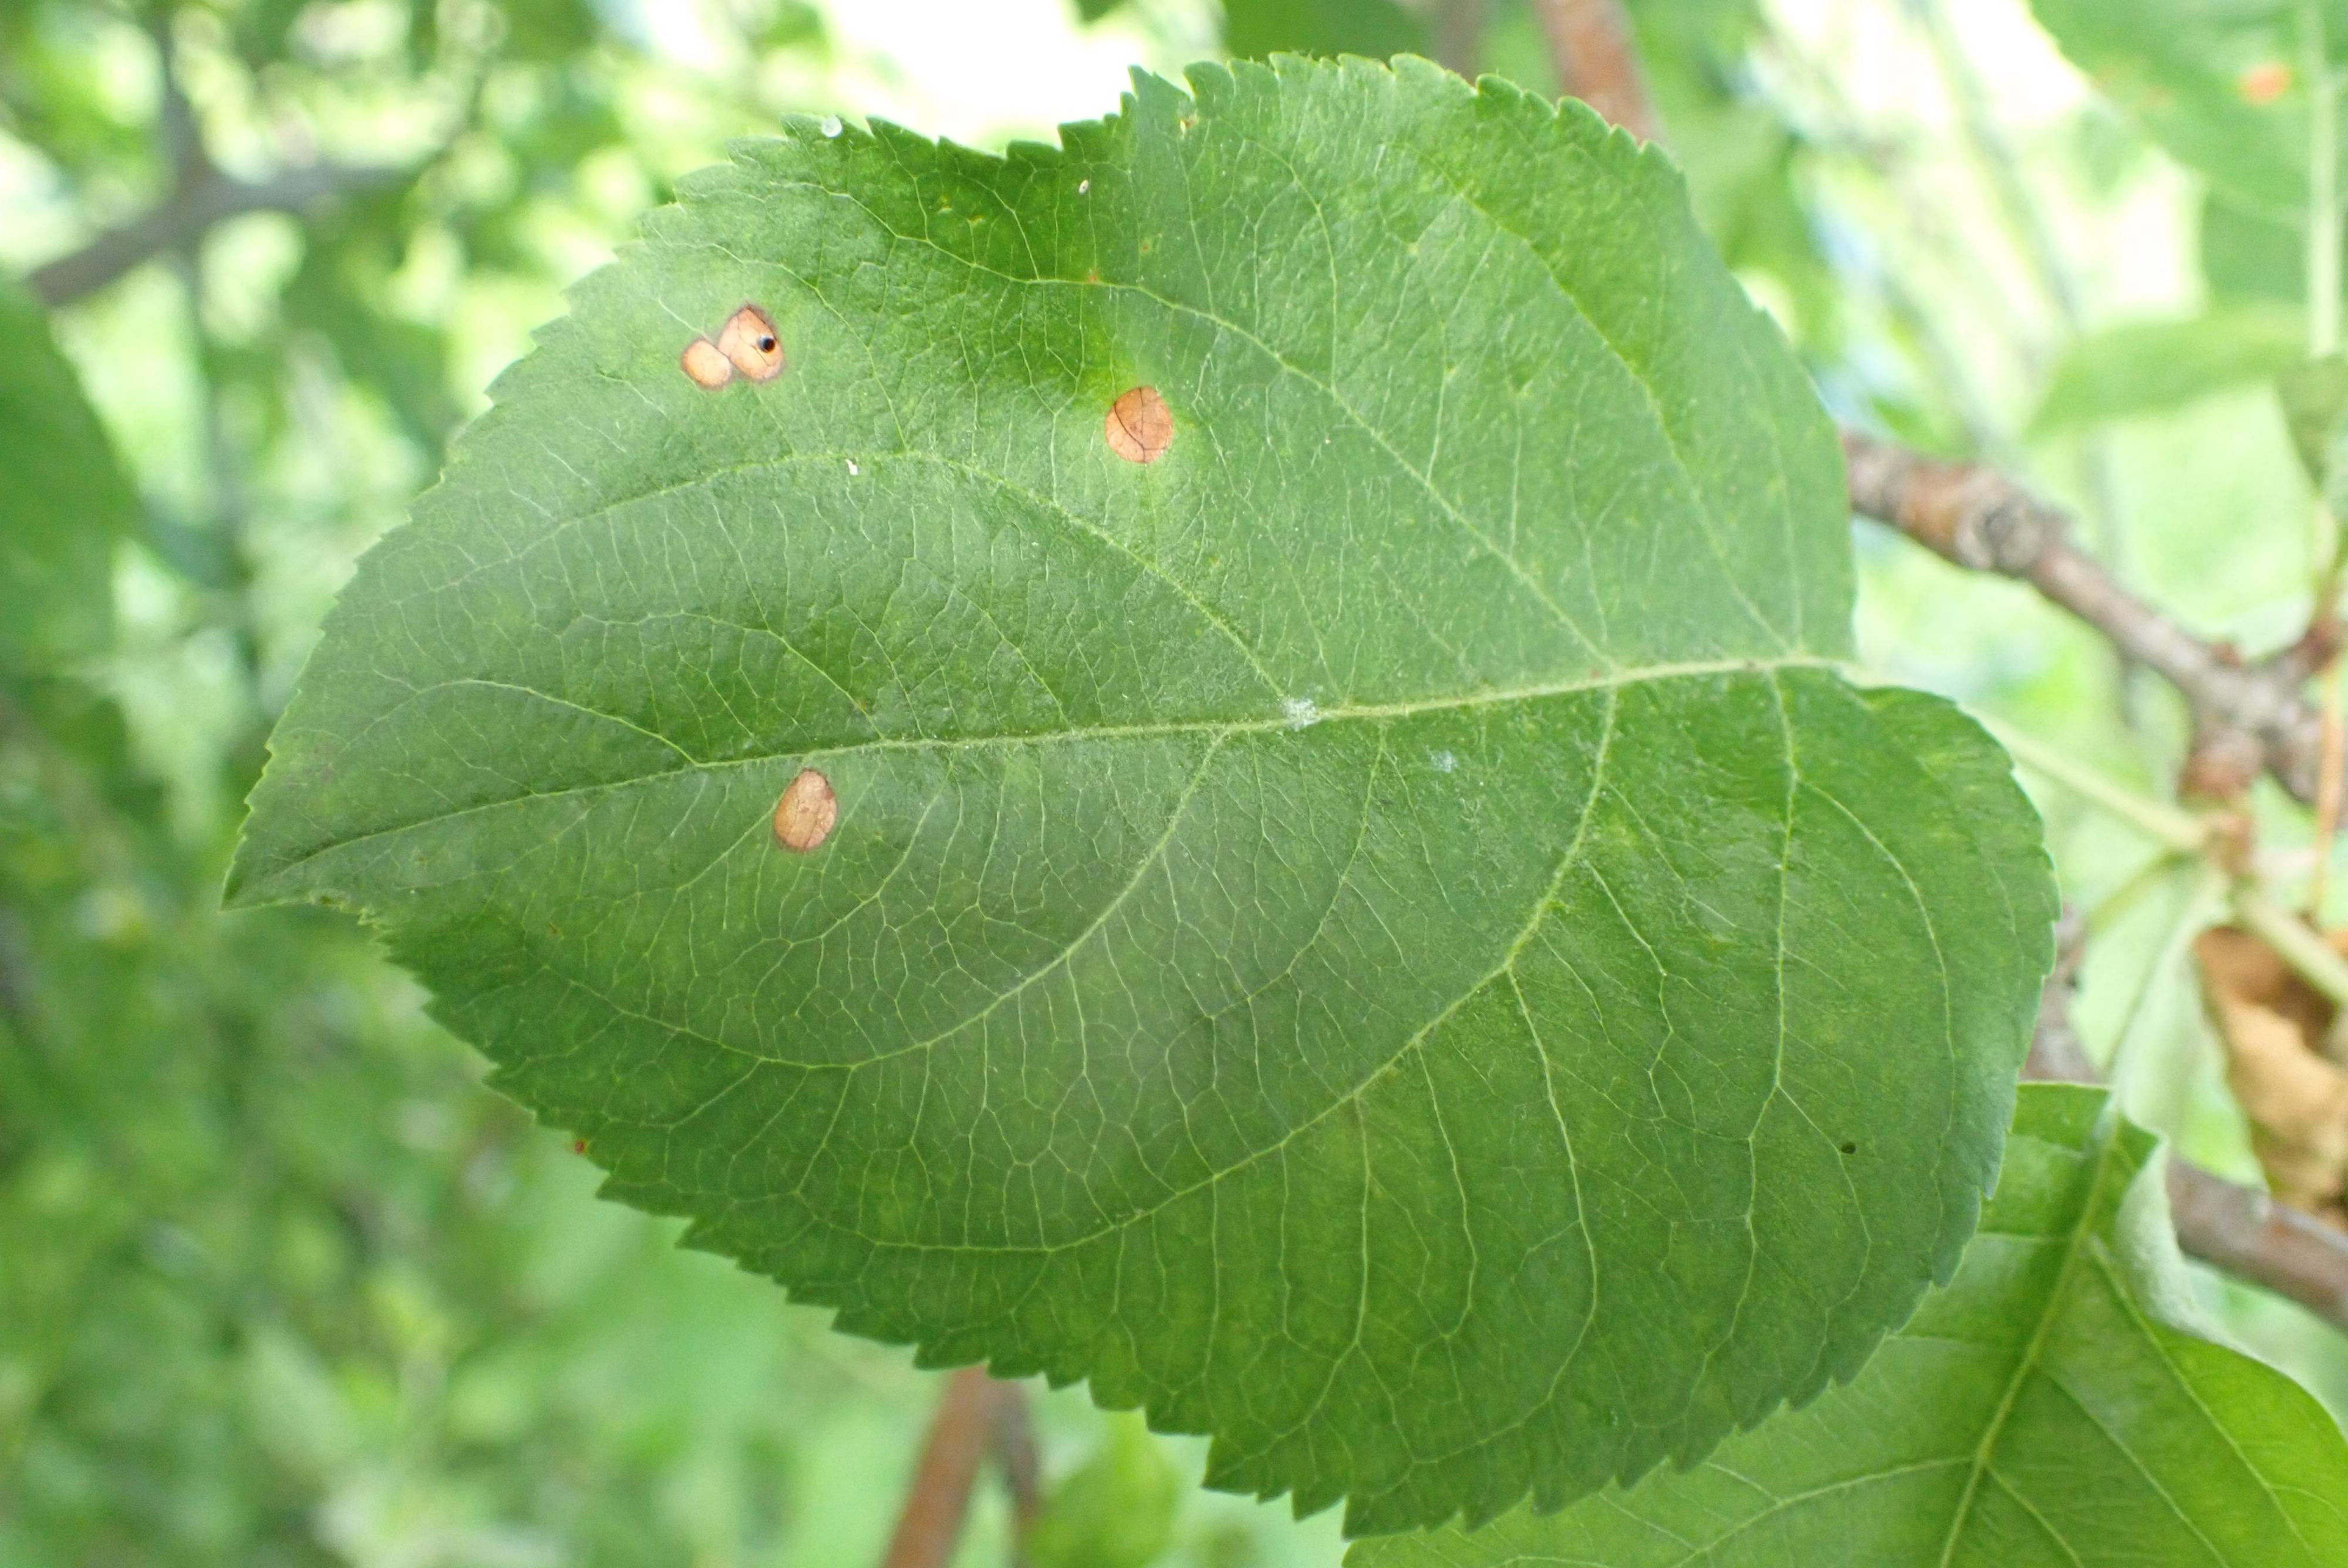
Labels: frog_eye_leaf_spot